Saint-Germain-des-Prés, Dordogne

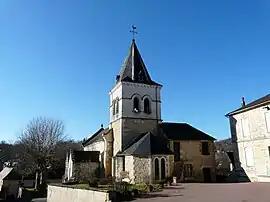
Church of St. Germain

Saint-Germain-des-Prés is a commune in the Dordogne department in Nouvelle-Aquitaine in southwestern France.